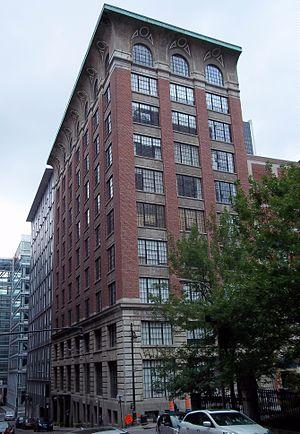
Édifice Unity, 454, rue De La Gauchetière Ouest, Montréal Répertoire du patrimoine culturel du Québec Grand répertoire du patrimoine bâti de Montréal
Cet article recense les lieux patrimoniaux de Montréal inscrit au répertoire des lieux patrimoniaux du Canada, qu'ils soient de niveau provincial, fédéral ou municipal.